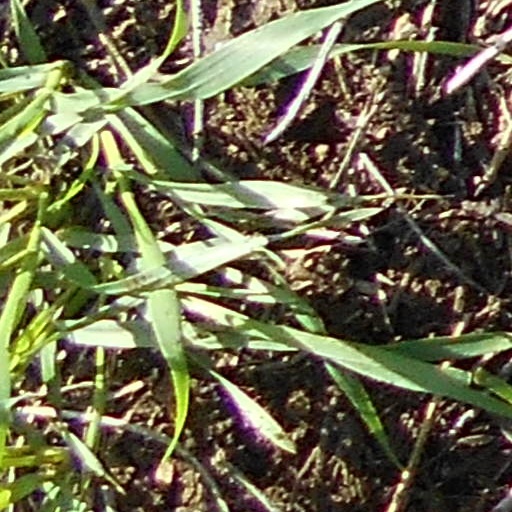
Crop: wheat